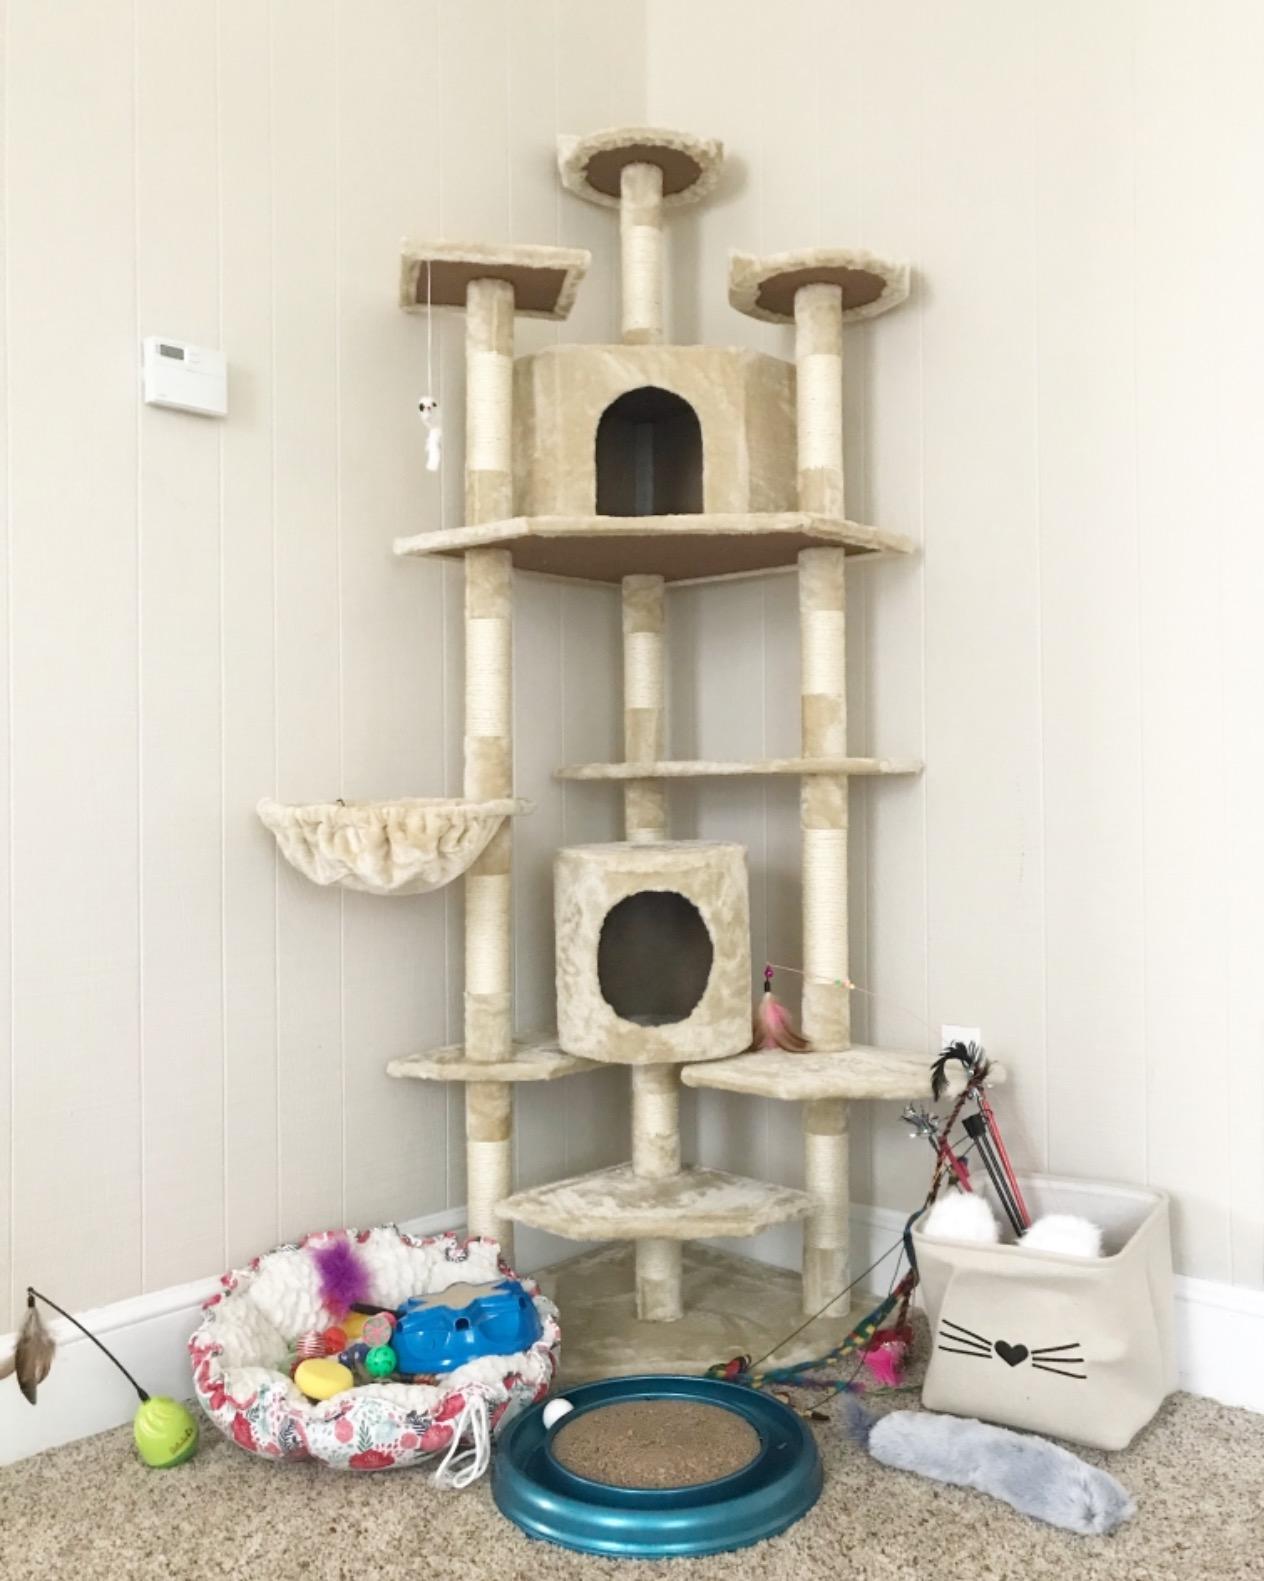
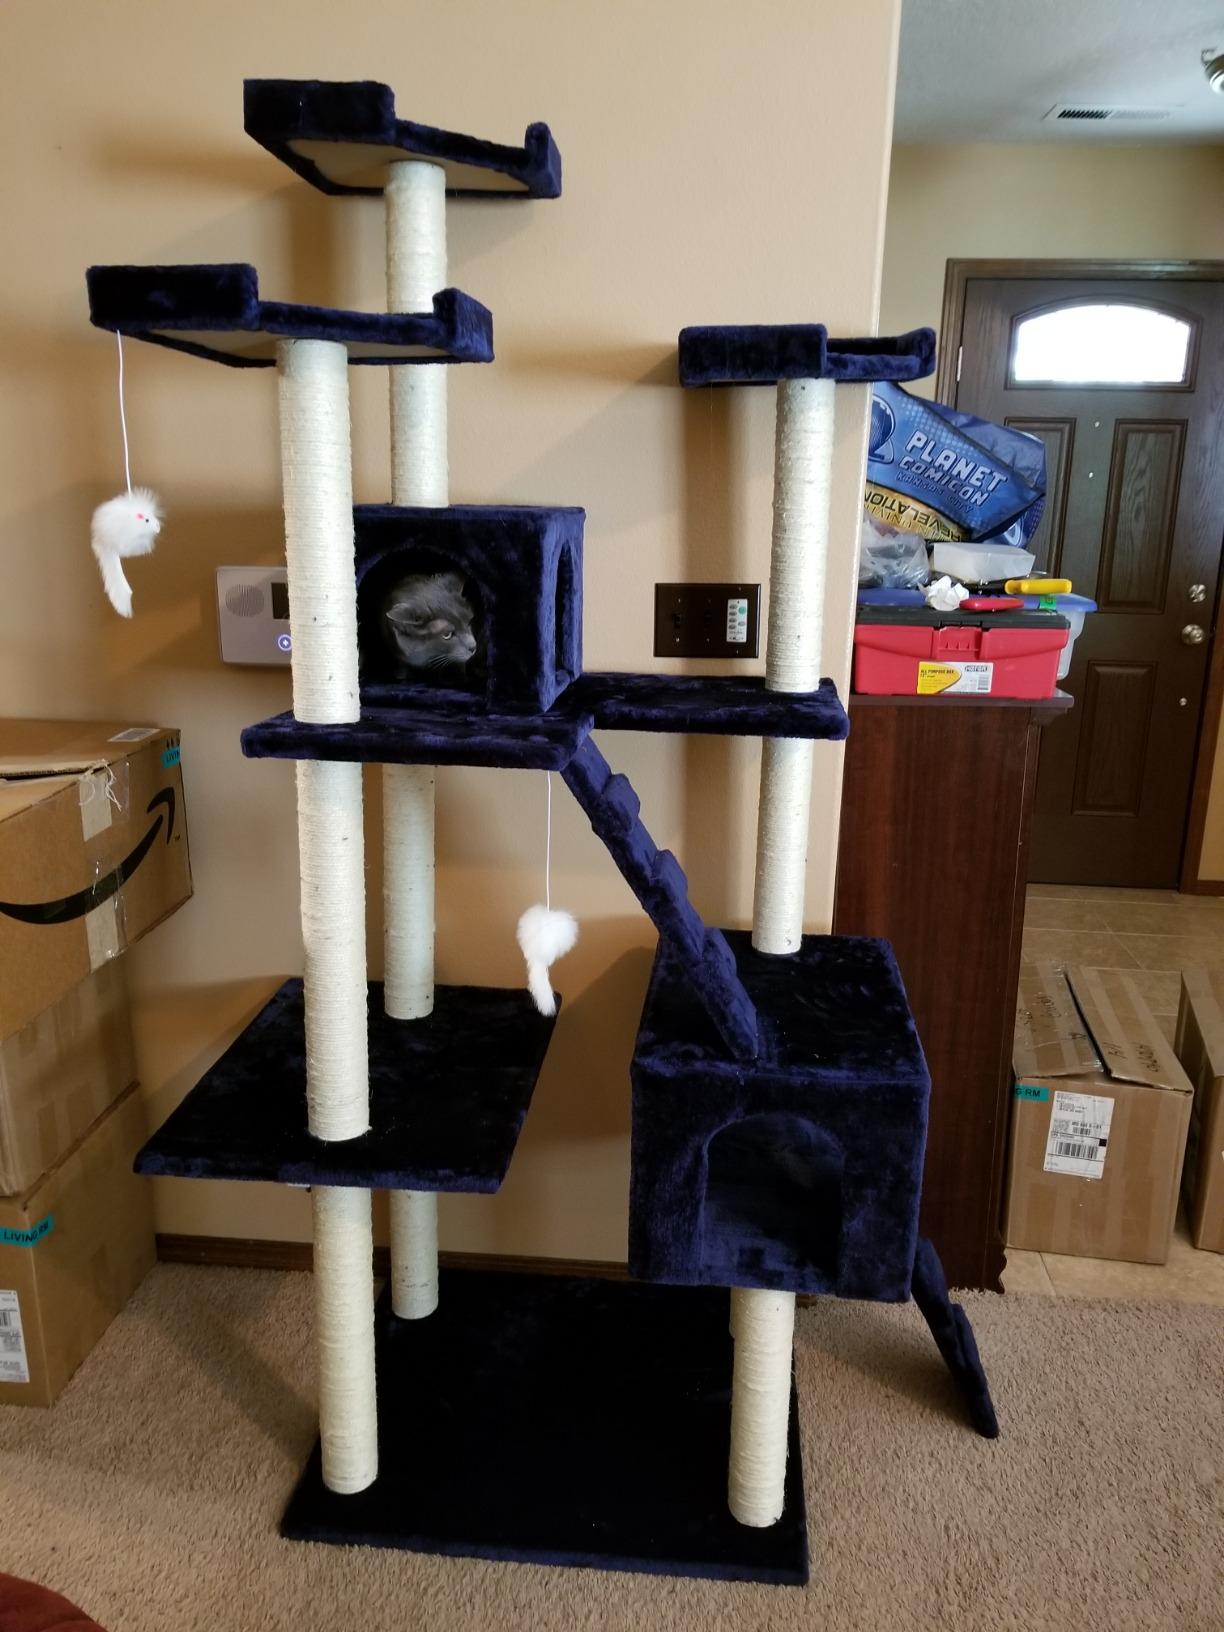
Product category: items_cat tree
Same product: no